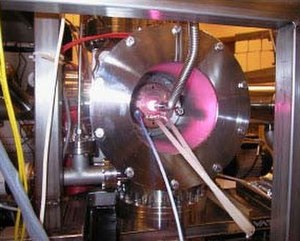
Institut for Fysik og Astronomi (Aarhus Universitet) / Forskning
Atomar brint kilde til antiproton kollisionseksperimenter ved CERN
Institut for Fysik og Astronomi er et institut under fakultetet "Science and Technology" ved Aarhus Universitet.